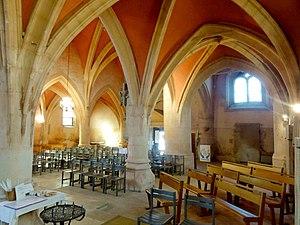
Intérieur de l'église - voir titre.
L'église Notre-Dame-de-la-Nativité est une église catholique paroissiale située à Othis, en Seine-et-Marne, en France. Elle a été bâtie entre la fin du XVᵉ et la première moitié du XVIᵉ siècle dans le style gothique flamboyant, en réutilisant en partie les maçonneries d'un édifice antérieur du XIVᵉ siècle. Seules les clés de voûte et la façade occidentale richement décorée se rattachent au style de la Renaissance. La façade, probablement achevée en 1573, compte parmi les plus remarquables de son époque dans tout le département. L'église elle-même est un édifice beaucoup plus modeste, à peine plus longue que large, et de hauteur médiocre. Son architecture est plus soignée que ne le suggèrent les élévations latérales et le chevet pratiquement frustes, mais les piliers monocylindriques et l'absence de formerets traduisent l'économie des moyens. L'église Notre-Dame a été classée aux monuments historiques par liste de 1875. Elle est aujourd'hui affiliée au secteur paroissial Ouest-Goële, avec siège à Dammartin-en-Goële, et les messes dominicales y sont célébrées irrégulièrement, environ un samedi soir par mois, à 18 h 30.